South Pars/North Dome Gas-Condensate field

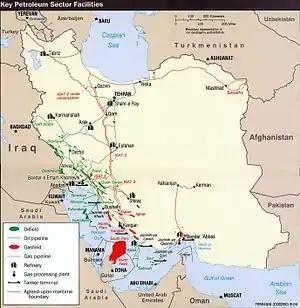
South Pars and Iranian oil and gas infrastructures

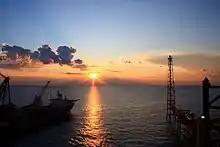
Horizon of Persian Gulf in South Pars area

In 2005, QatarEnergy became worried the North Dome's reserves were being developed too quickly, which could reduce reservoir pressure and possibly damage its long-term production potential. In early 2005, the government placed a moratorium on additional development projects at the North Dome pending a study of the field's reservoirs. This assessment is not expected to end until after 2009, meaning new projects are unlikely to be signed before 2010. However, this did not affect projects approved or underway before the moratorium.